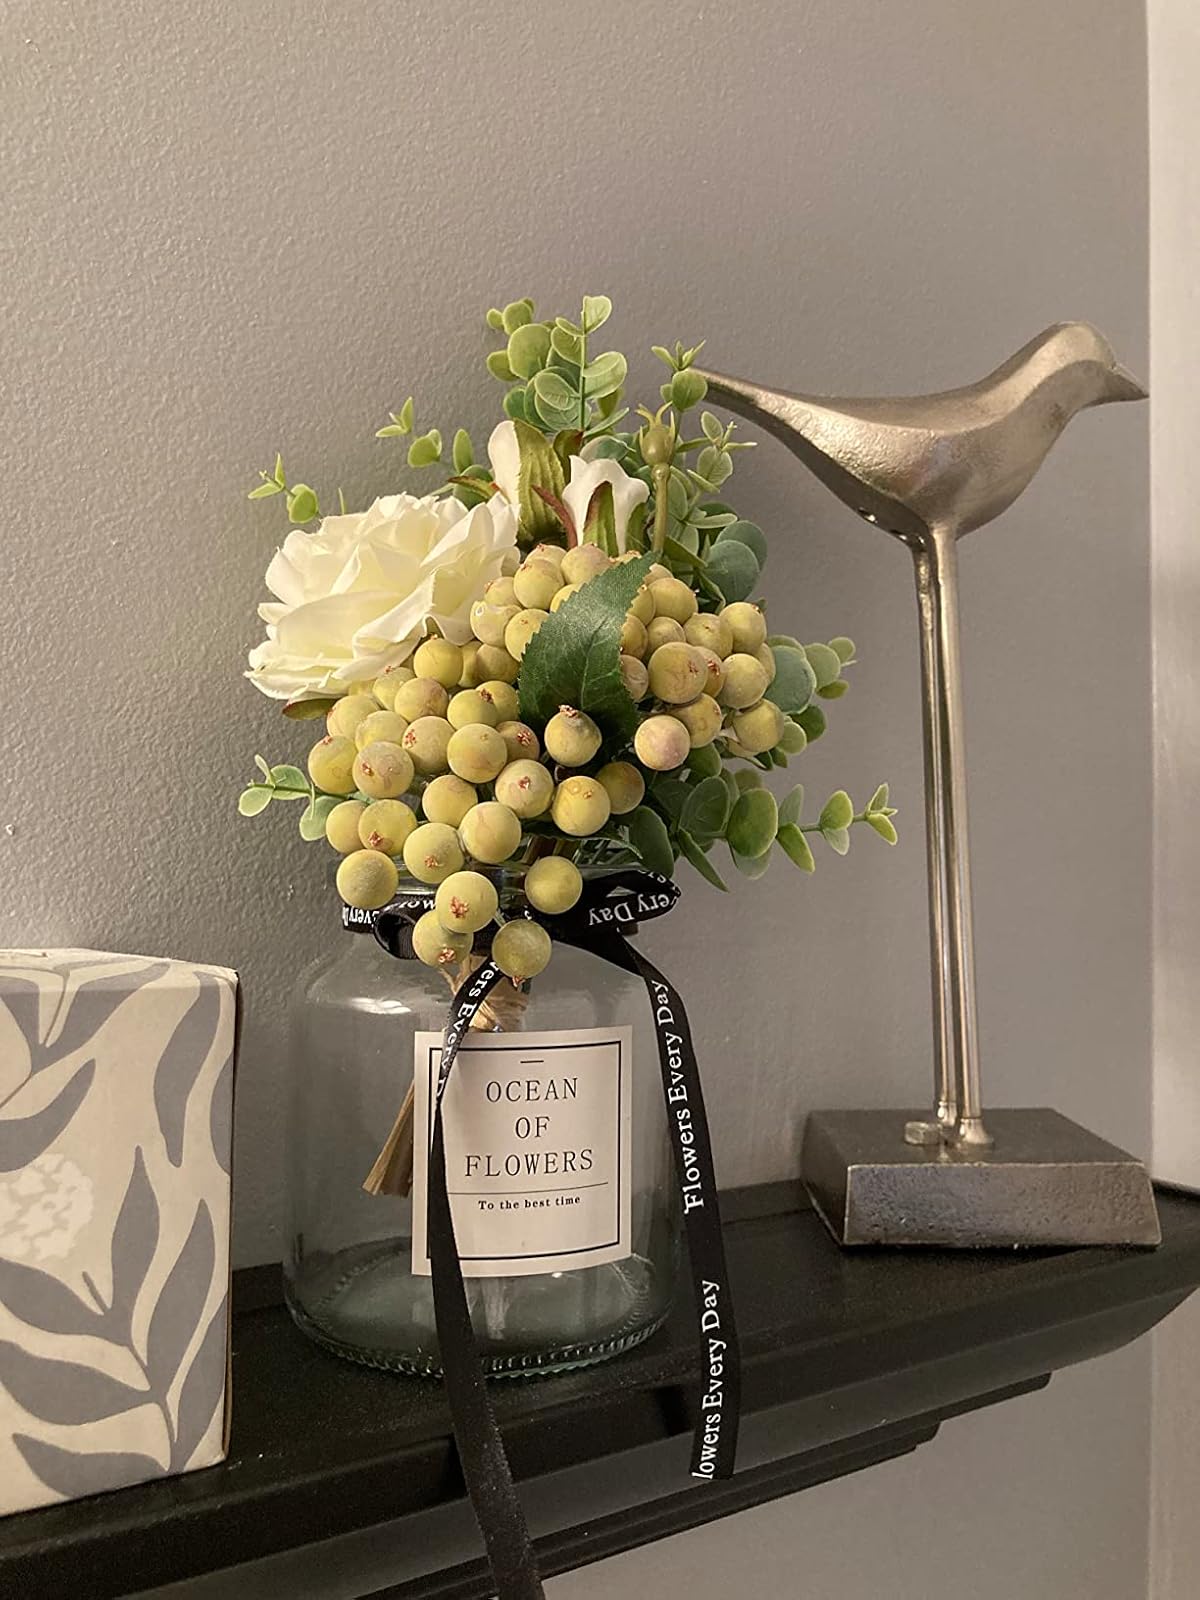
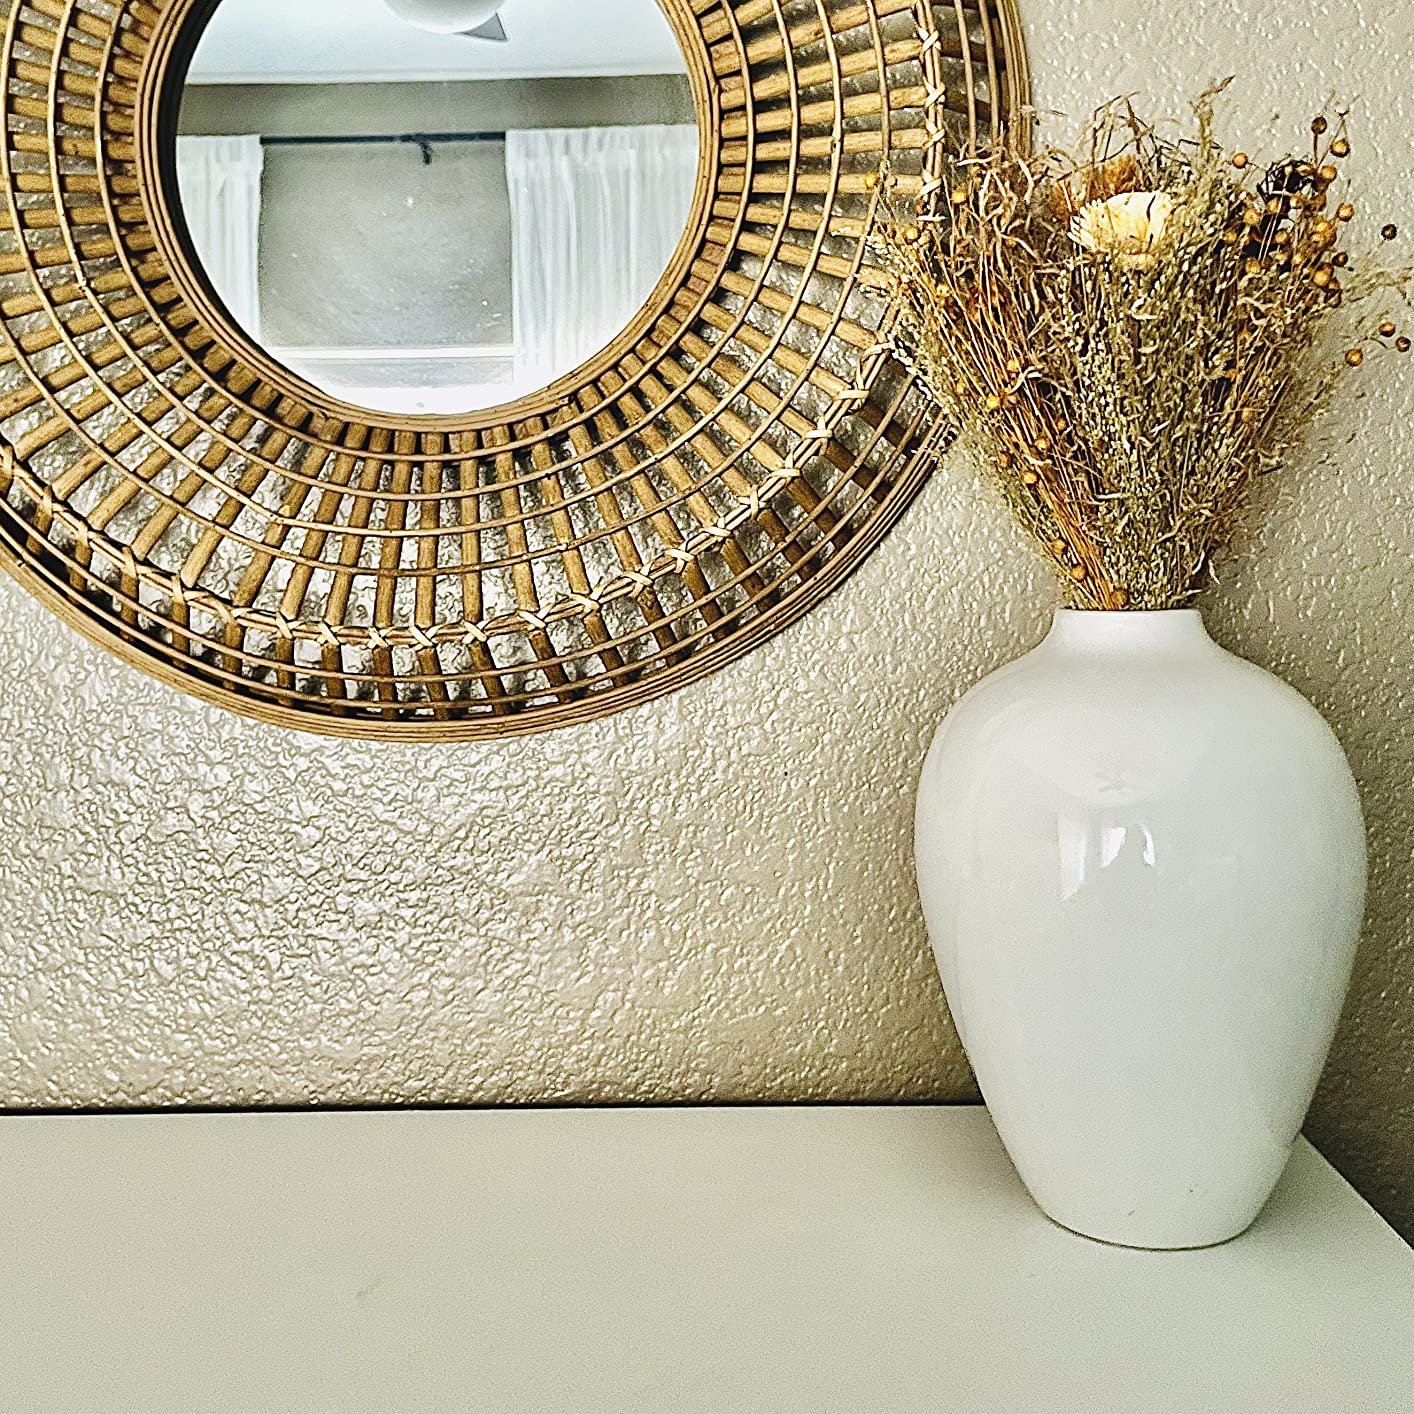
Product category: vase
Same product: no